Kevin Connolly (actor)

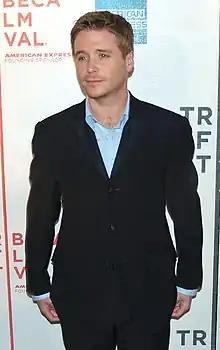
Connolly at the 2007 Tribeca Film Festival

Kevin Connolly (born March 5, 1974) is an American actor and director. He is best known for his role as Eric Murphy in the HBO series "Entourage", and his role as the eldest son Ryan Malloy in the 1990s television sitcom "Unhappily Ever After". Connolly is also a director, having directed many television episodes as well as the films "Gardener of Eden", "Dear Eleanor", and "Gotti."